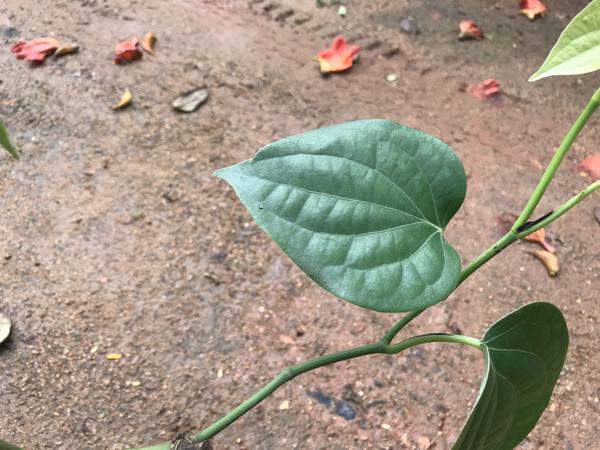
Plant: Pepper